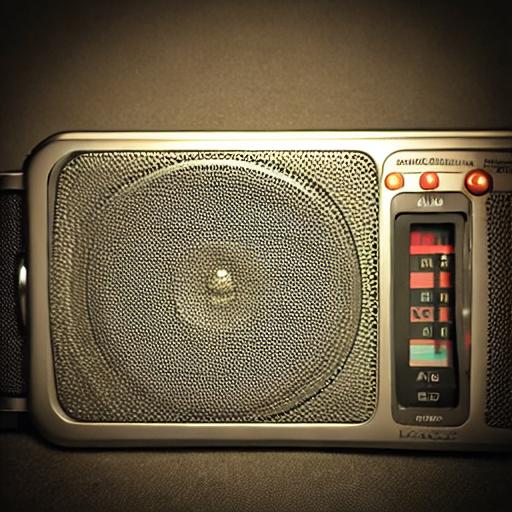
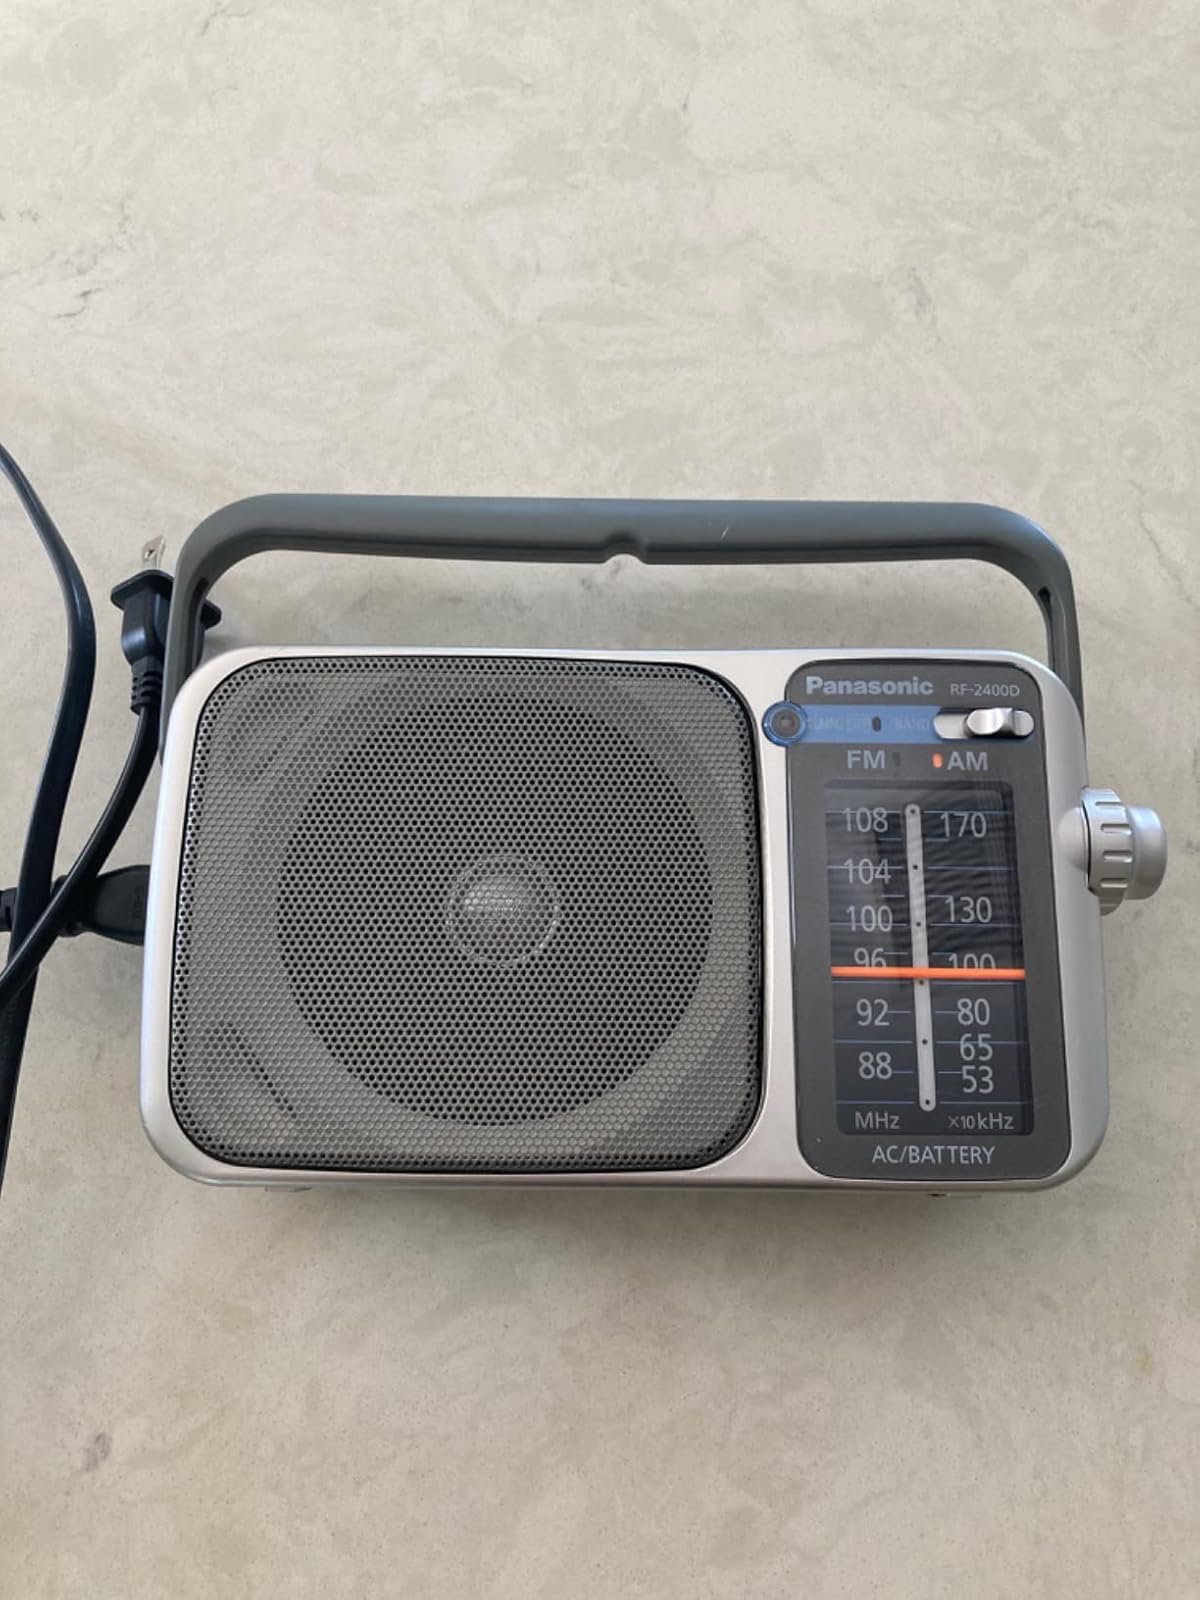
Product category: radio
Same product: no